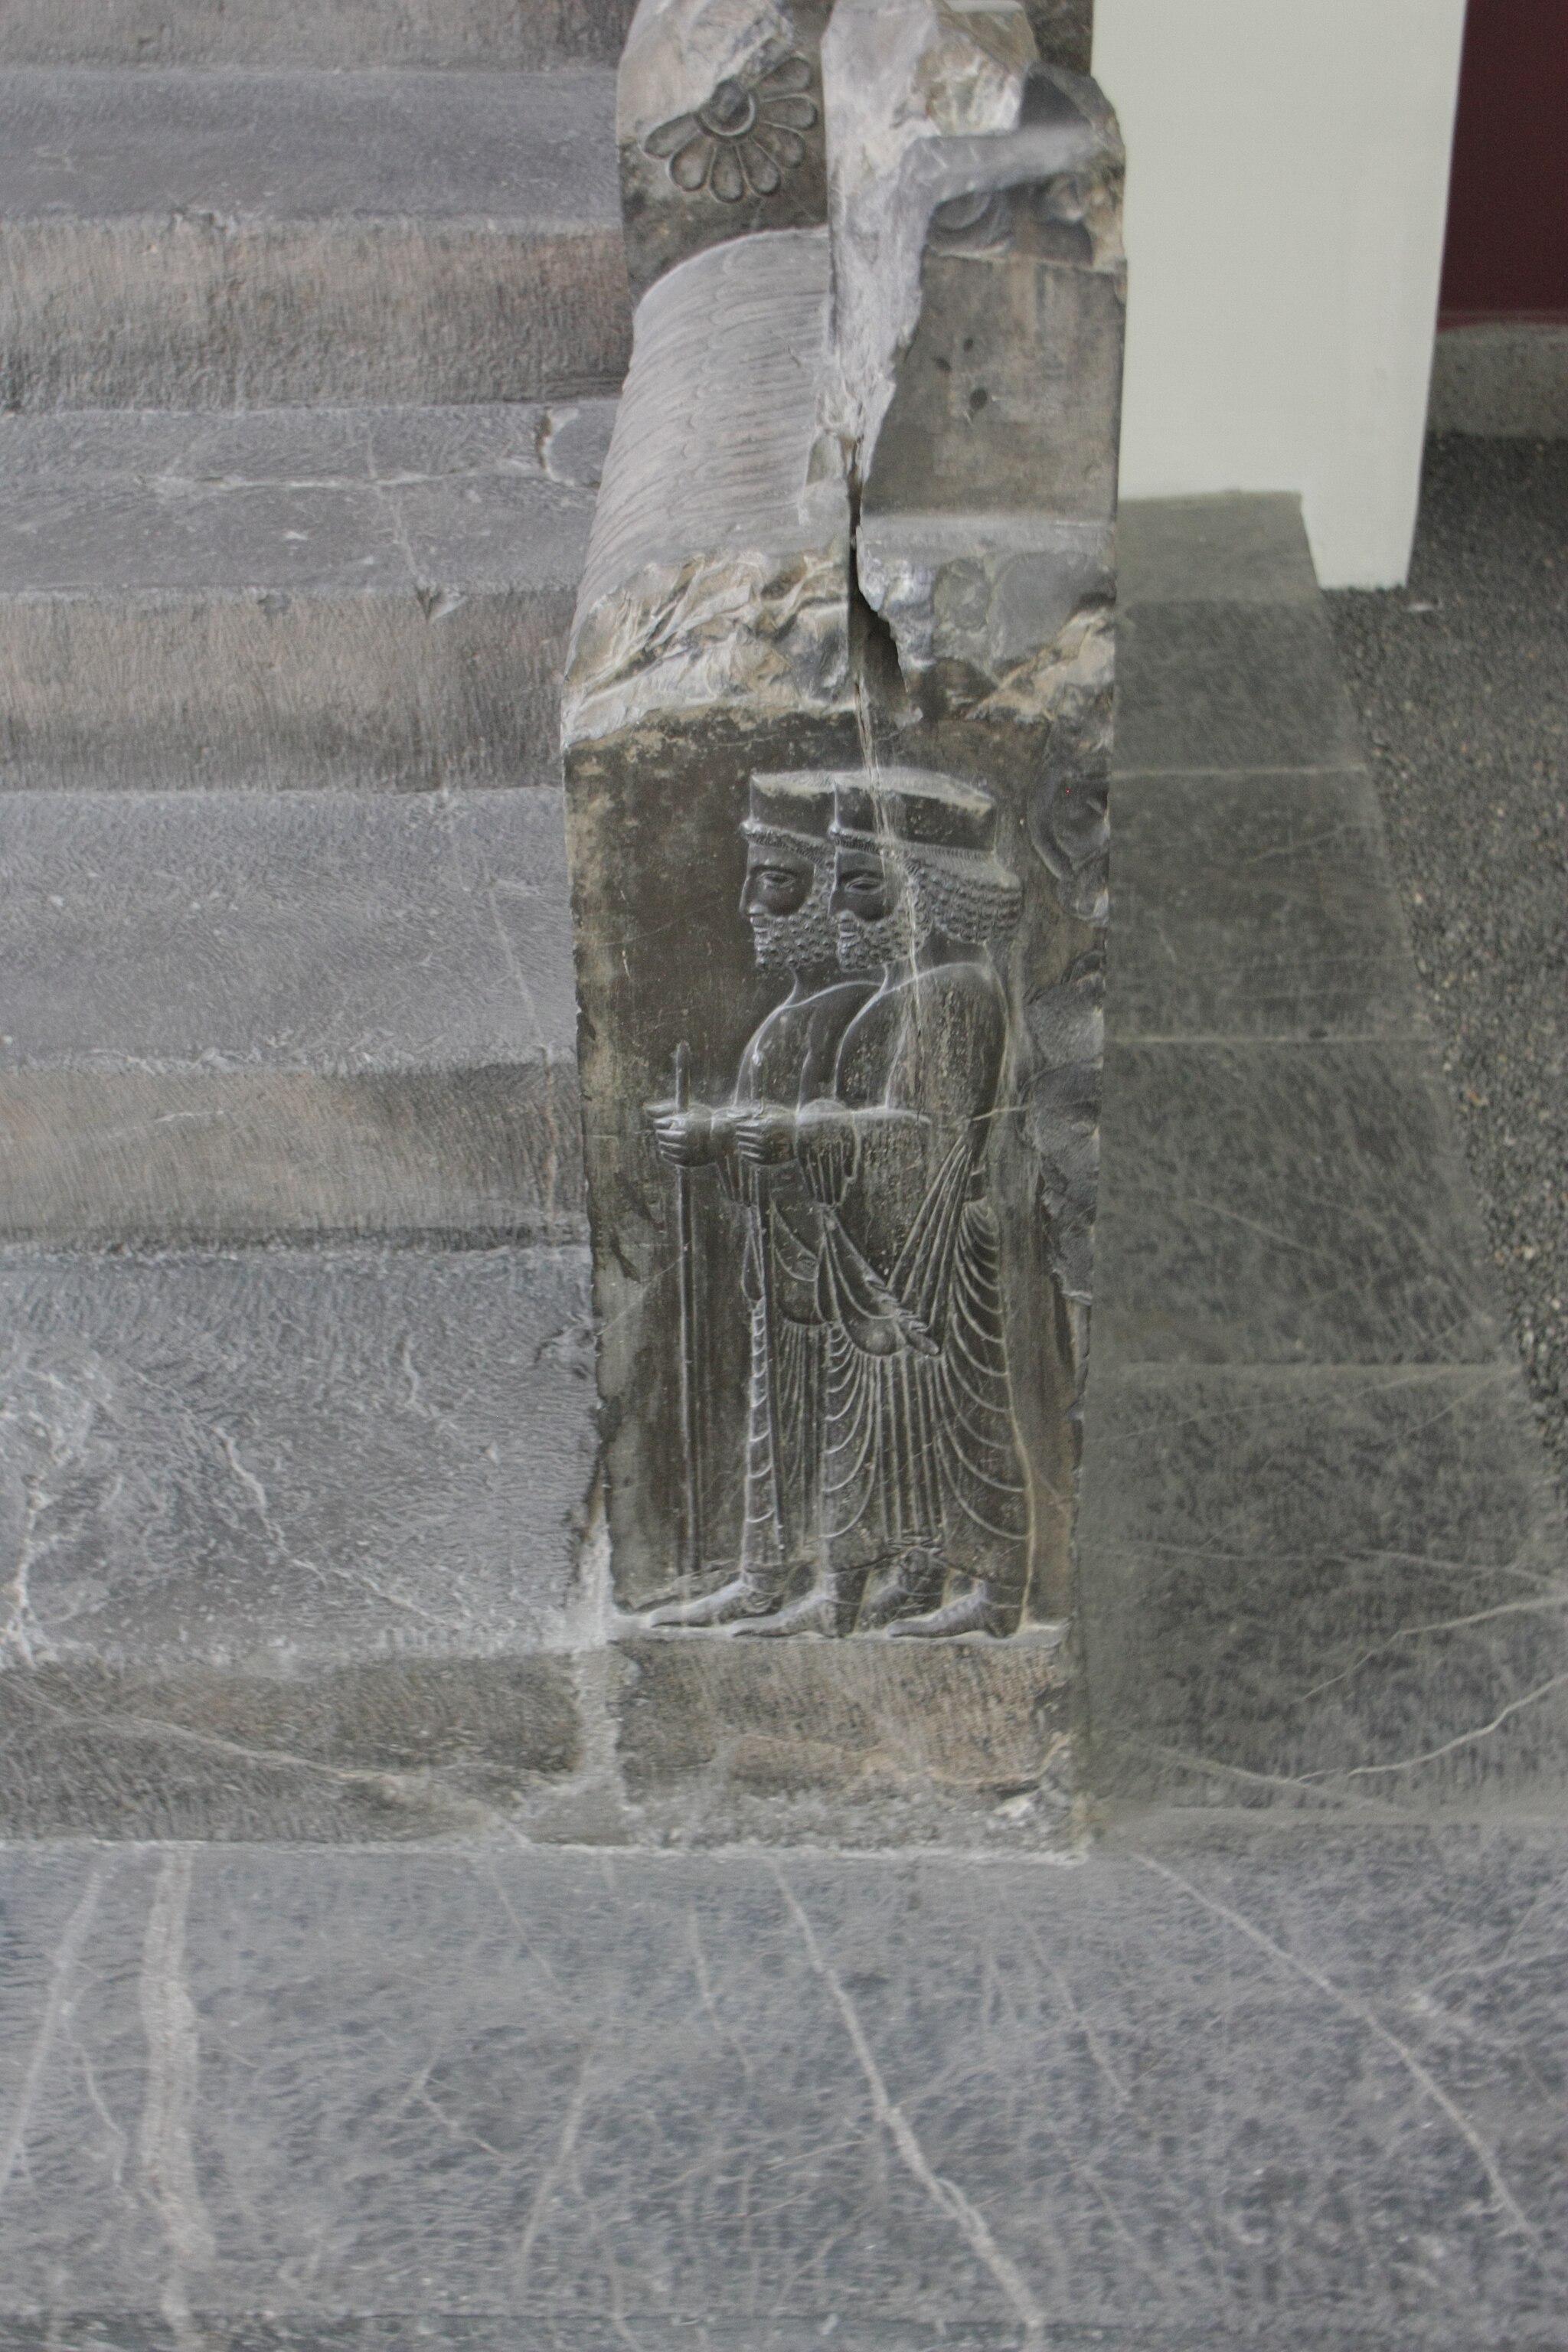
Title: Staircase of Persepolis 01
Description: Staircase of Persepolis
Date: 2016-04-24 12:23:22
Categories: Self-published work, Reliefs of Achaemenid warriors from Persepolis, Staircase - Persepolis - Tripylon - 5th century BC - National museum of Iran - Inventory number 2012